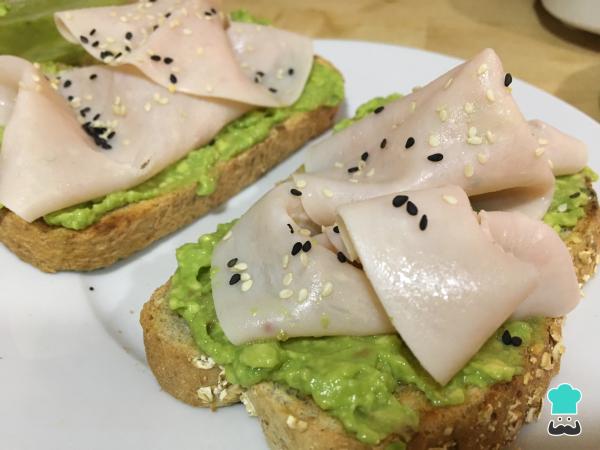
Ya has visto que estas tostadas con aguacate están listas en 10 minutos y son perfectas si buscas una cena informal y ligera o un desayuno saludable. Si te han gustado las tostadas de aguacate y pavo, seguro que te interesa el wrap de hummus y aguacate, otra opción ideal para la cena.